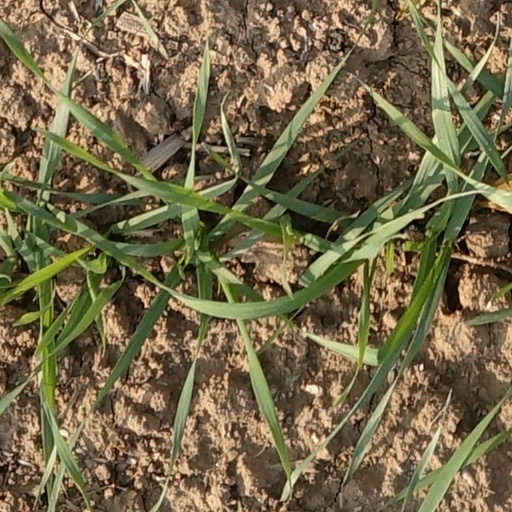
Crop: wheat